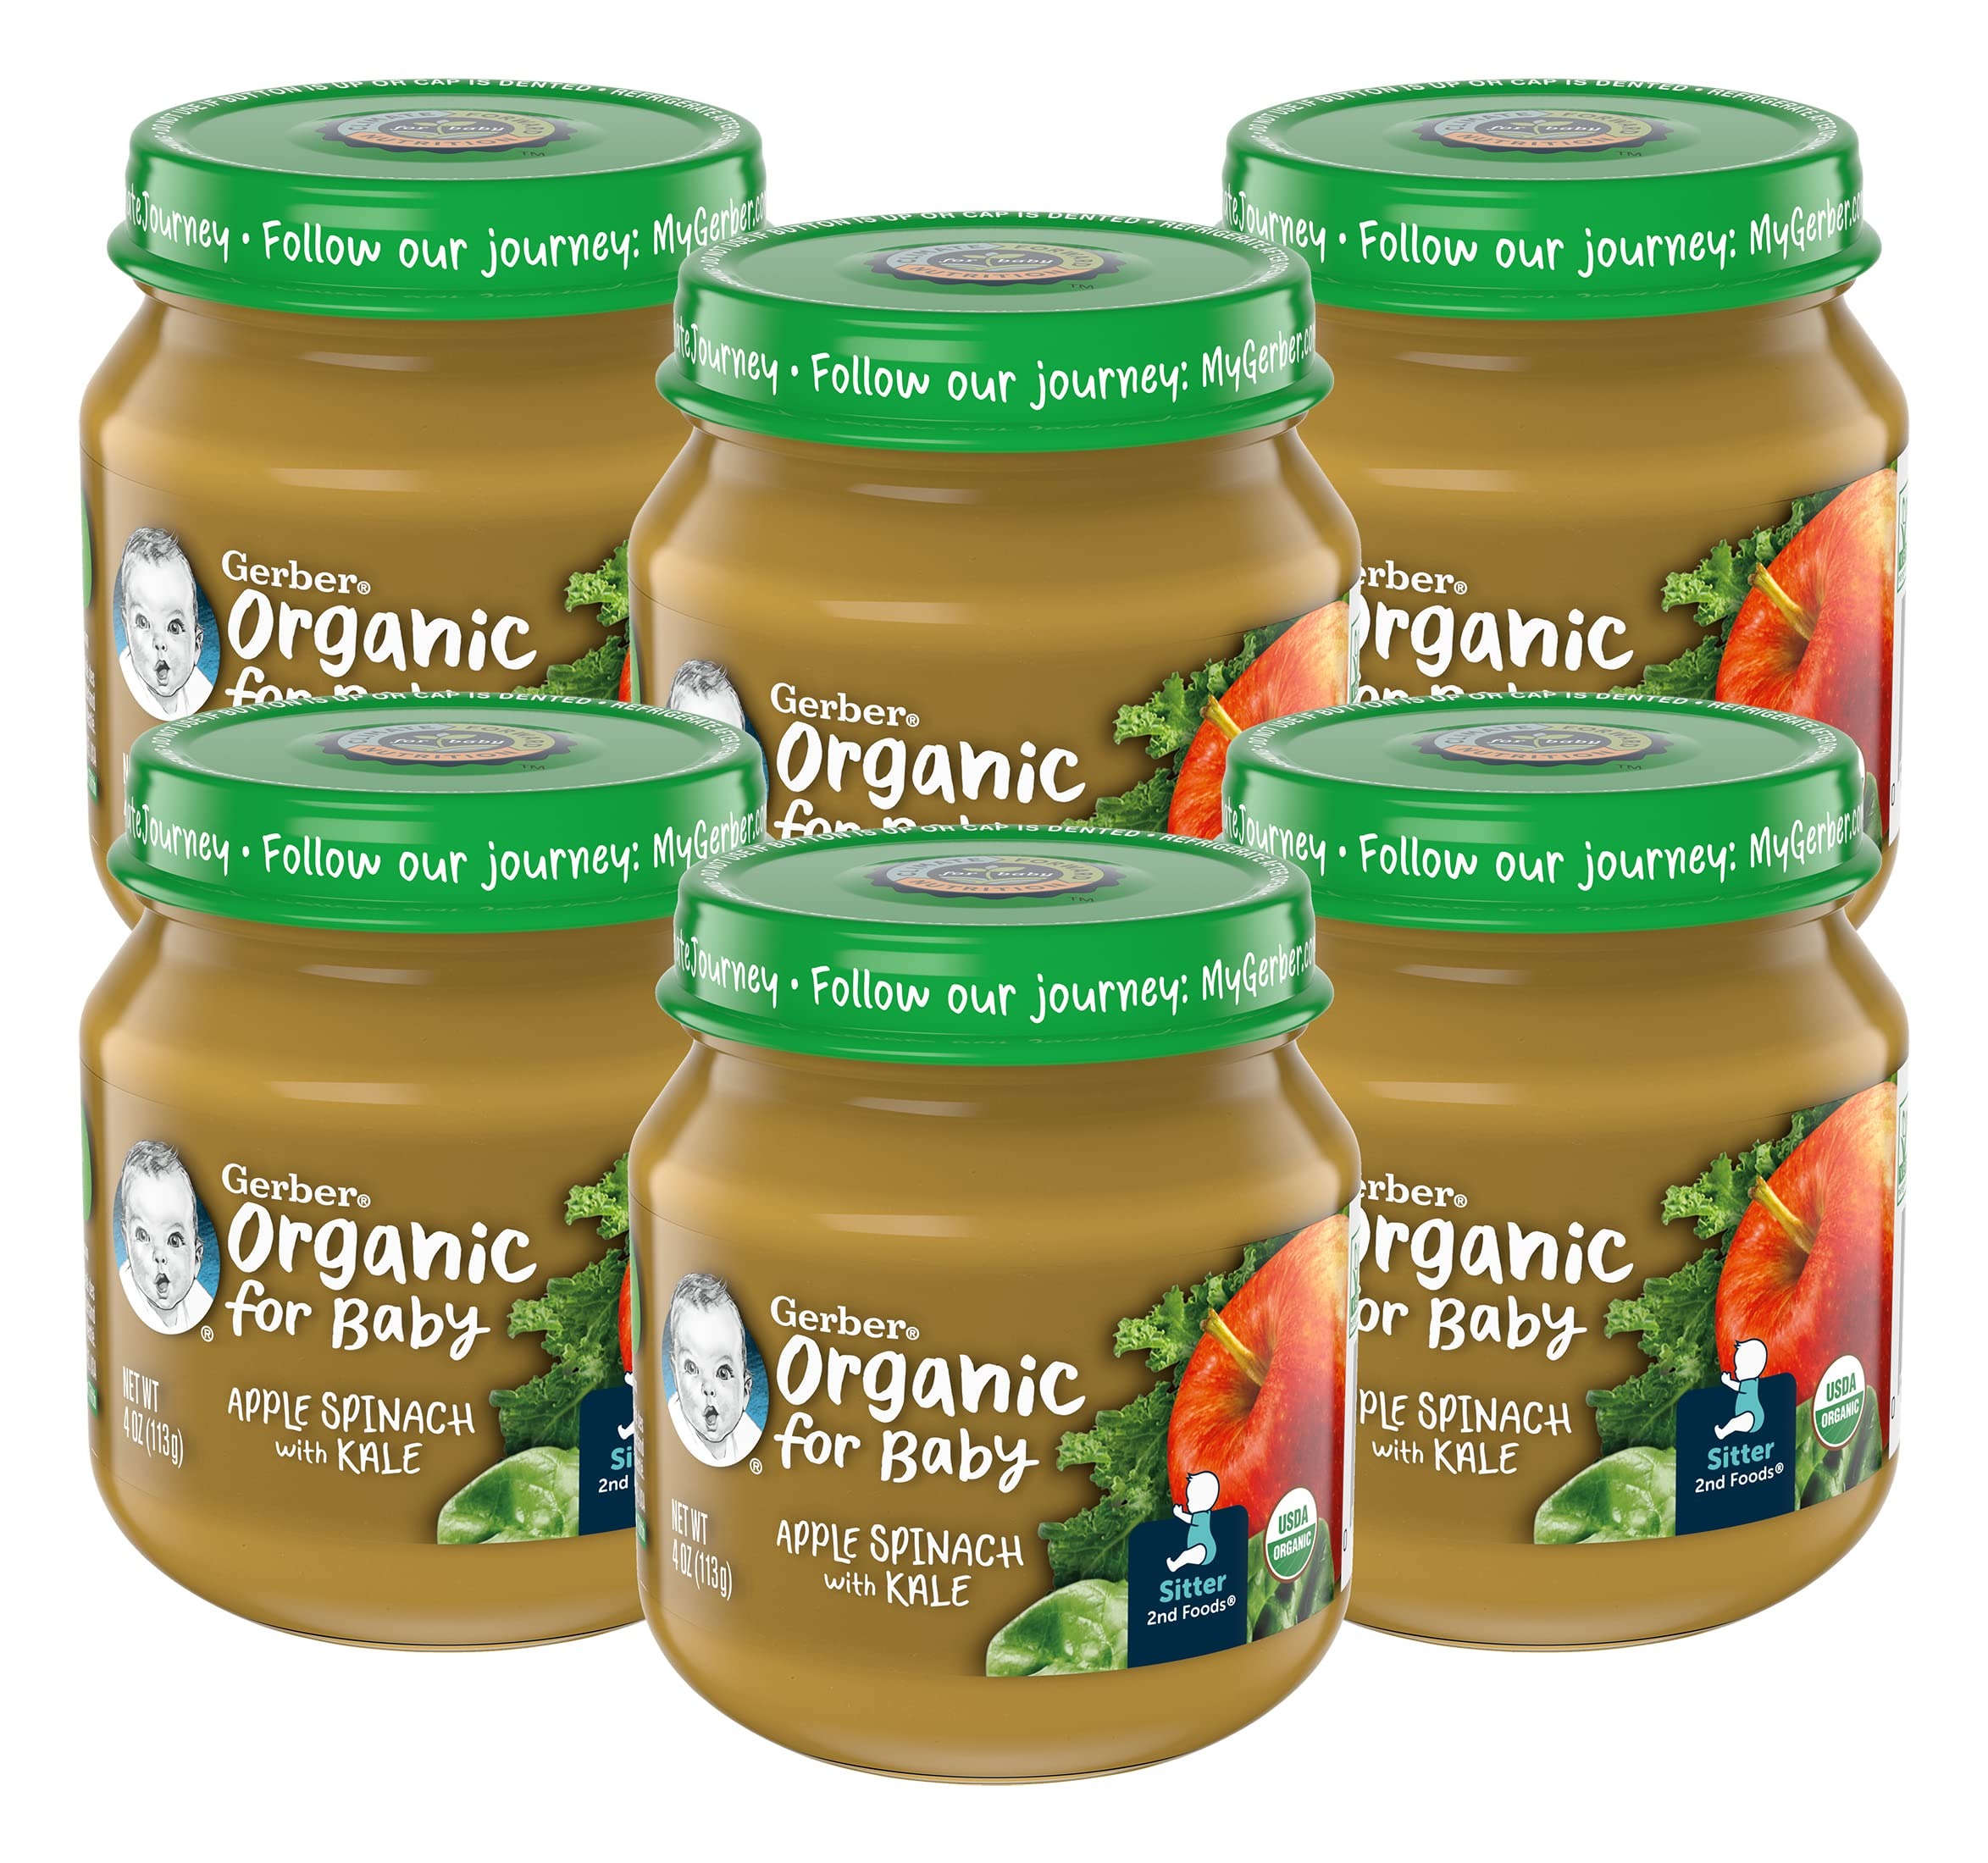
Item Name: Gerber 2nd Foods, Organic Apple Spinach with Kale, 4 Ounce (Pack of 6)
Bullet Point 1: Gerber 2nd Foods baby food recipes help expose babies to a variety of tastes and ingredient combinations
Bullet Point 2: The goodness inside includes ⅗ Apple, 1 Spinach Leaf & 1 ½ tbsp of Kale
Bullet Point 3: These organic fruits and veggies were grown using our Clean Field Farming practices
Bullet Point 4: Provides 45% Daily Values of Vitamin C
Bullet Point 5: Unsweetened, unsalted, no added starch or sugar, no artificial colors or flavors & Non-GMO Project Verified
Product Description: Introduce your little one to organic flavors and textures with Gerber Organic for Baby 1st Foods baby food jars. Gerber Organic for Baby uses only organic certified farms that respect nature’s own rhythm and pace. This Gerber baby food is Non-GMO and made with organic produce. Gerber 1st Foods Banana Organic Baby Food uses organic fruits grown using Clean Field Farming practices for a nutritious, wholesome, safe option for every tiny tummy. Made with real fruit, this Gerber baby food offers the single-variety banana flavor that keeps your baby's taste buds happy with 2 1/2 servings of fruit per jar. This Non-GMO Project Verified Gerber organic baby food contains no artificial flavors or colors, no added starch and is unsweetened for the best ingredients for your baby. Gerber single-variety fruits have just the right texture, perfect for introducing new flavors and checking for sensitivities. Baby food stage 1 purees are formulated for the supported sitter. Reclosable glass jars keep the baby food fresh and let you easily store the remaining food in the fridge.
Value: 24.0
Unit: Ounce

Price: 1.68